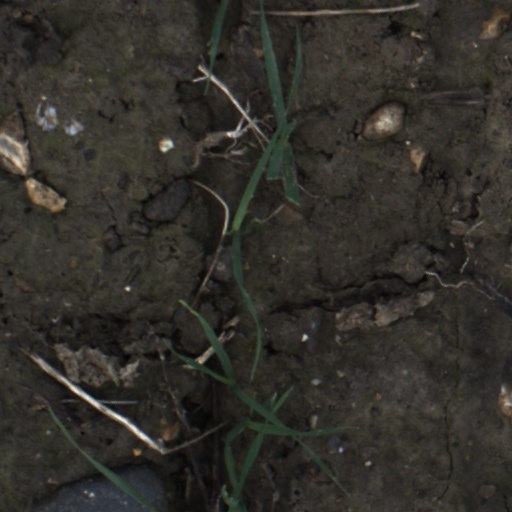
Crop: wheat